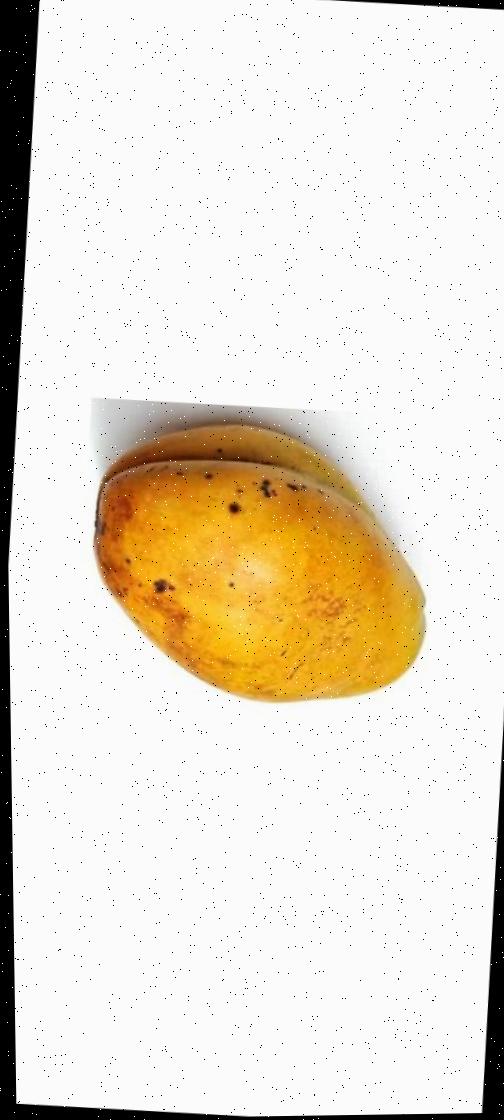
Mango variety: Bari-11